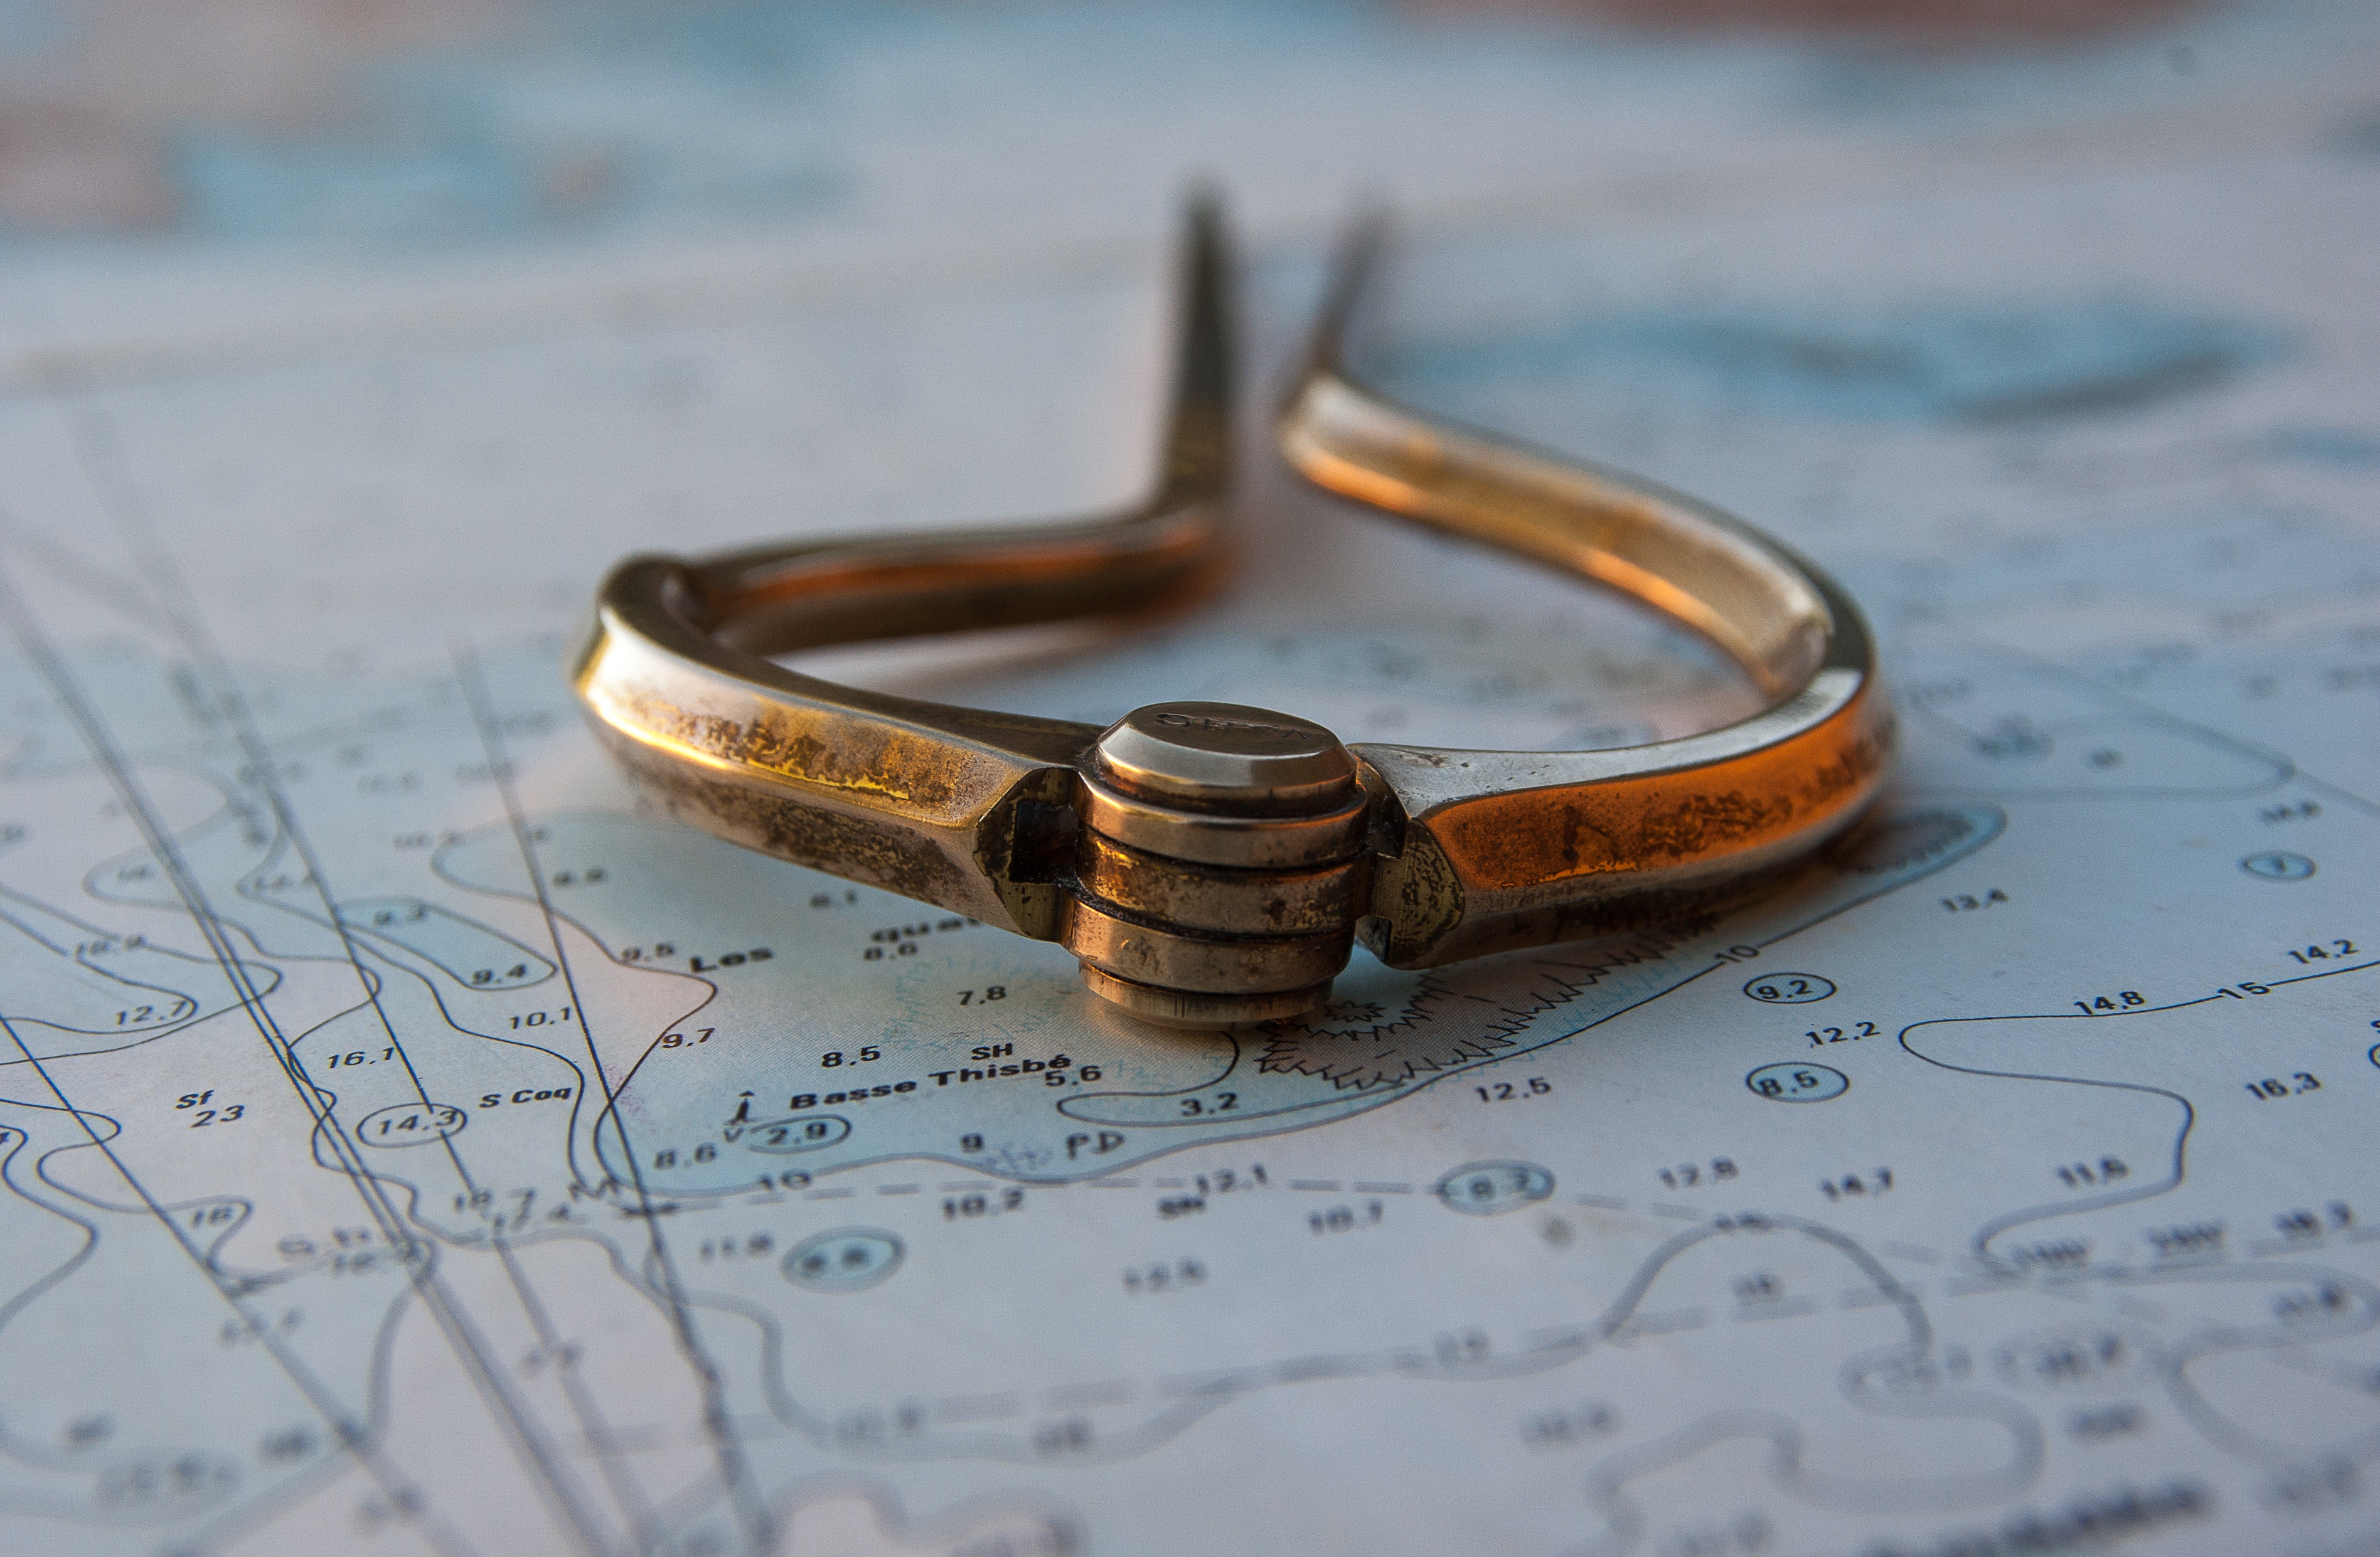
hand, ring, metal, compass, material, bracelet, jewellery, silver, navigation, marin, marine map, fashion accessory